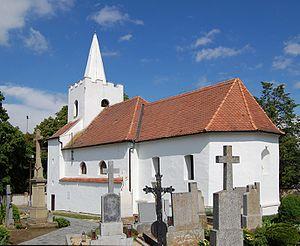
Dolní Dubňany est une commune du district de Znojmo, dans la région de Moravie-du-Sud, en République tchèque. Sa population s'élevait à 487 habitants en 2019.